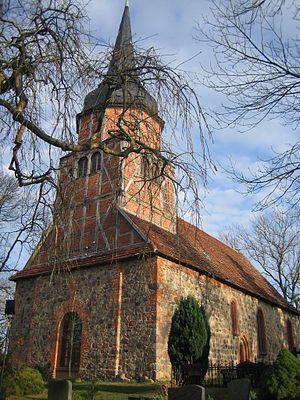
Groß Nemerow est une commune d'Allemagne située dans l'arrondissement du Plateau des lacs mecklembourgeois, dans le Land de Mecklembourg-Poméranie-Occidentale.